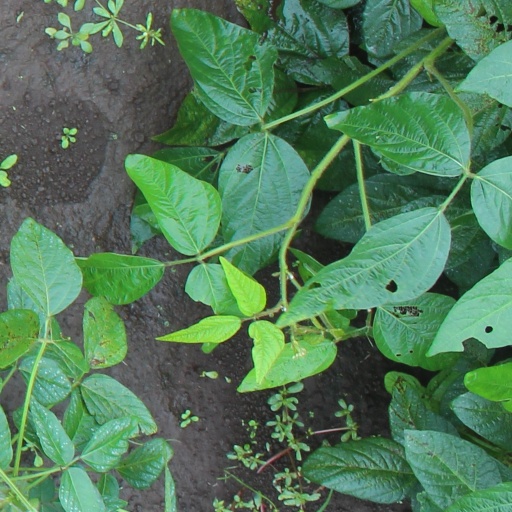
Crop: soybean